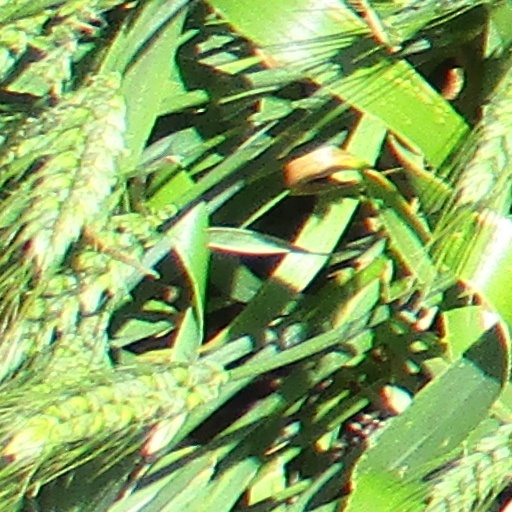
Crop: wheat